In Your Hands (2007 film)

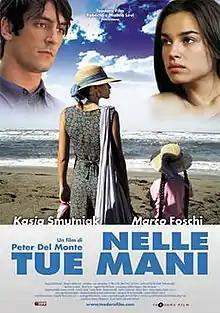

In Your Hands is a 2007 Italian drama film directed by Peter Del Monte. It entered the Panorama section at the 2007 Turin International Film Festival.